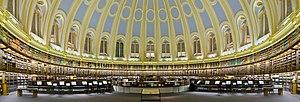
Le British Museum, est un musée de l'histoire et de la culture humaine, situé à Londres, au Royaume-Uni. Ses collections, constituées de plus de sept millions d’objets, sont parmi les plus importantes du monde et proviennent de tous les continents. Elles illustrent l’histoire humaine de ses débuts à aujourd'hui.
George Gissing /ˌdʒɔːdʒ ˈɡɪ.sɪŋ/ est un écrivain britannique, né le 22 novembre 1857 à Wakefield et mort le 28 décembre 1903 à Ispoure.
Une bibliothèque est le lieu où est conservée et lue une collection organisée de livres. Il existe des bibliothèques privées et des bibliothèques publiques. Les bibliothèques proposent souvent d'autres documents ainsi que des accès à internet et sont parfois appelées médiathèques ou informathèques.
La salle de lecture du British Museum est une pièce située au centre de la Grande Cour du British Museum de Londres, au Royaume-Uni. Elle faisait office de salle de lecture de la British Library, jusqu'à son déménagement dans de nouveaux bâtiments à St Pancras en 1997.